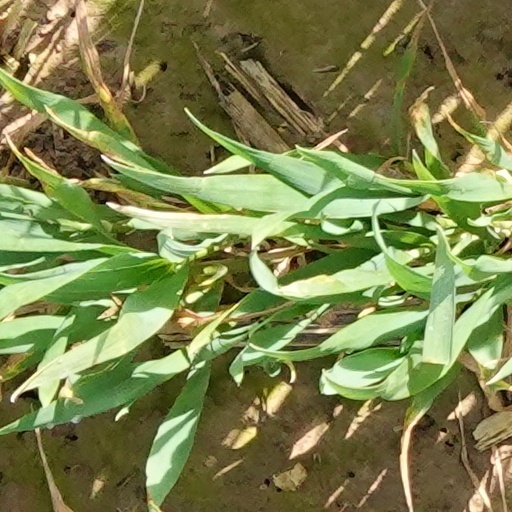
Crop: wheat